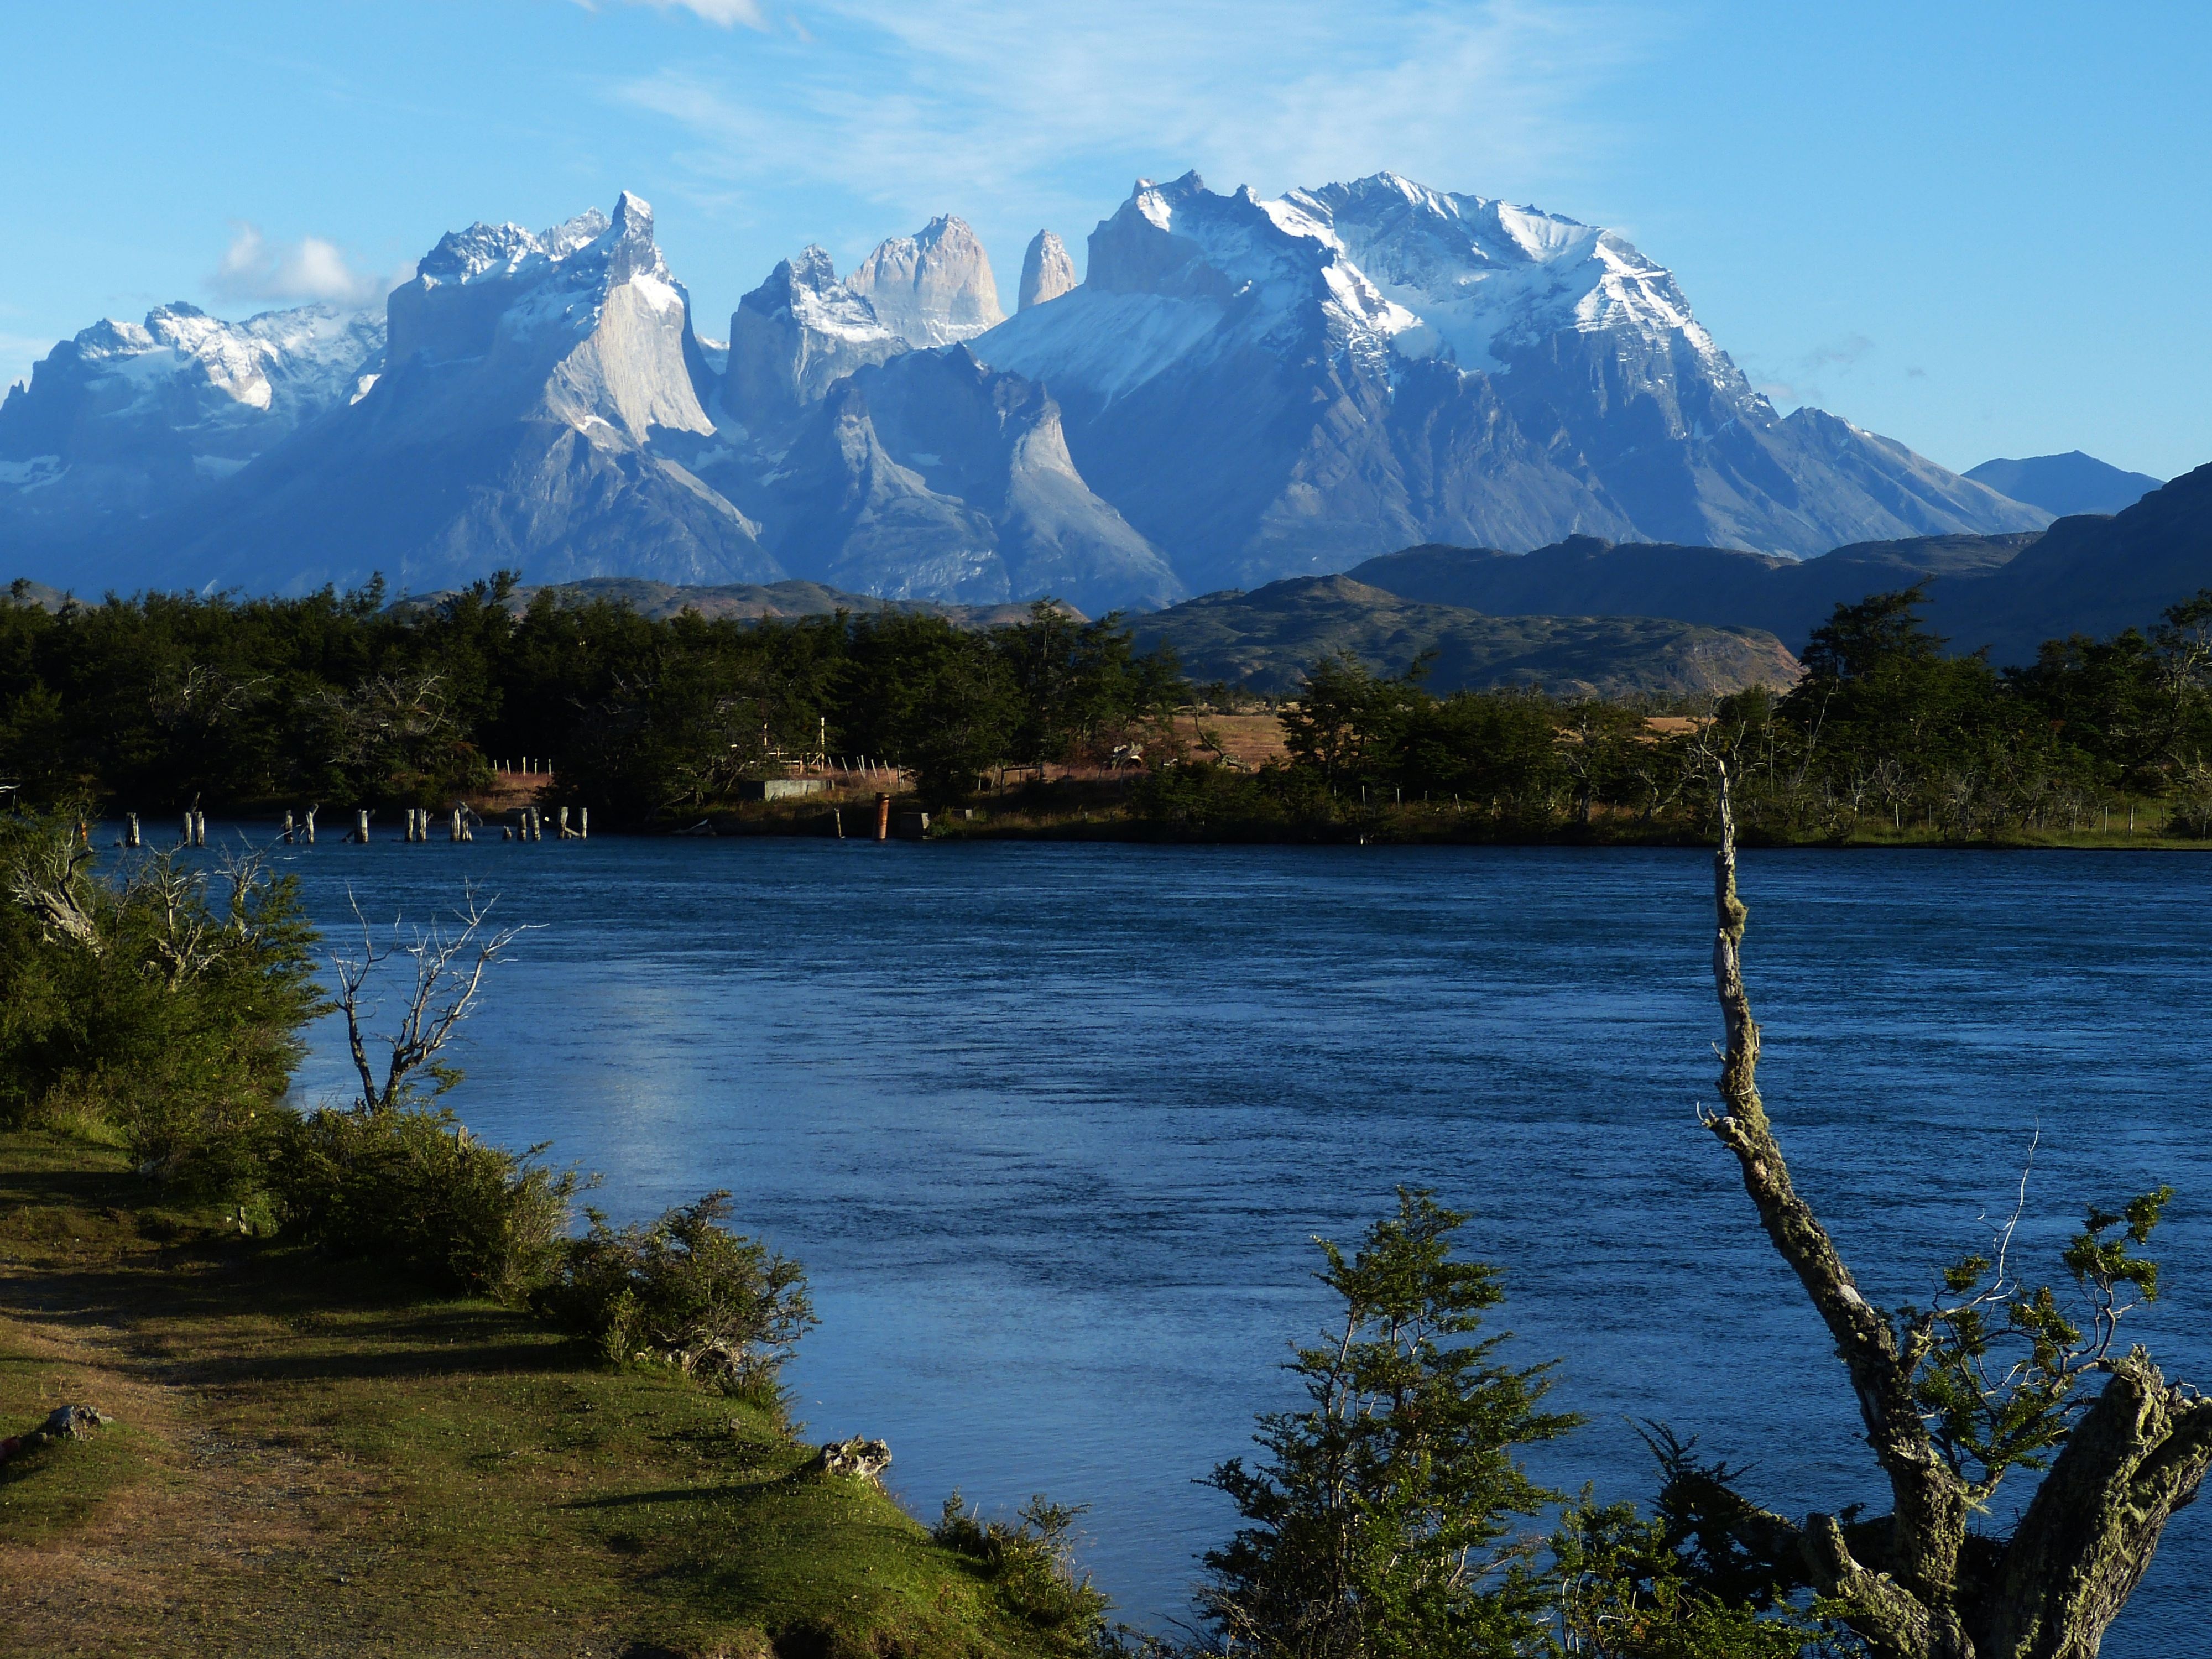
landscape, tree, nature, wilderness, mountain, lake, river, mountain range, reflection, fjord, reservoir, national park, summit, chile, body of water, mountains, outlook, south america, loch, patagonia, landform, world natural heritage, torres del paine, mountainous landforms